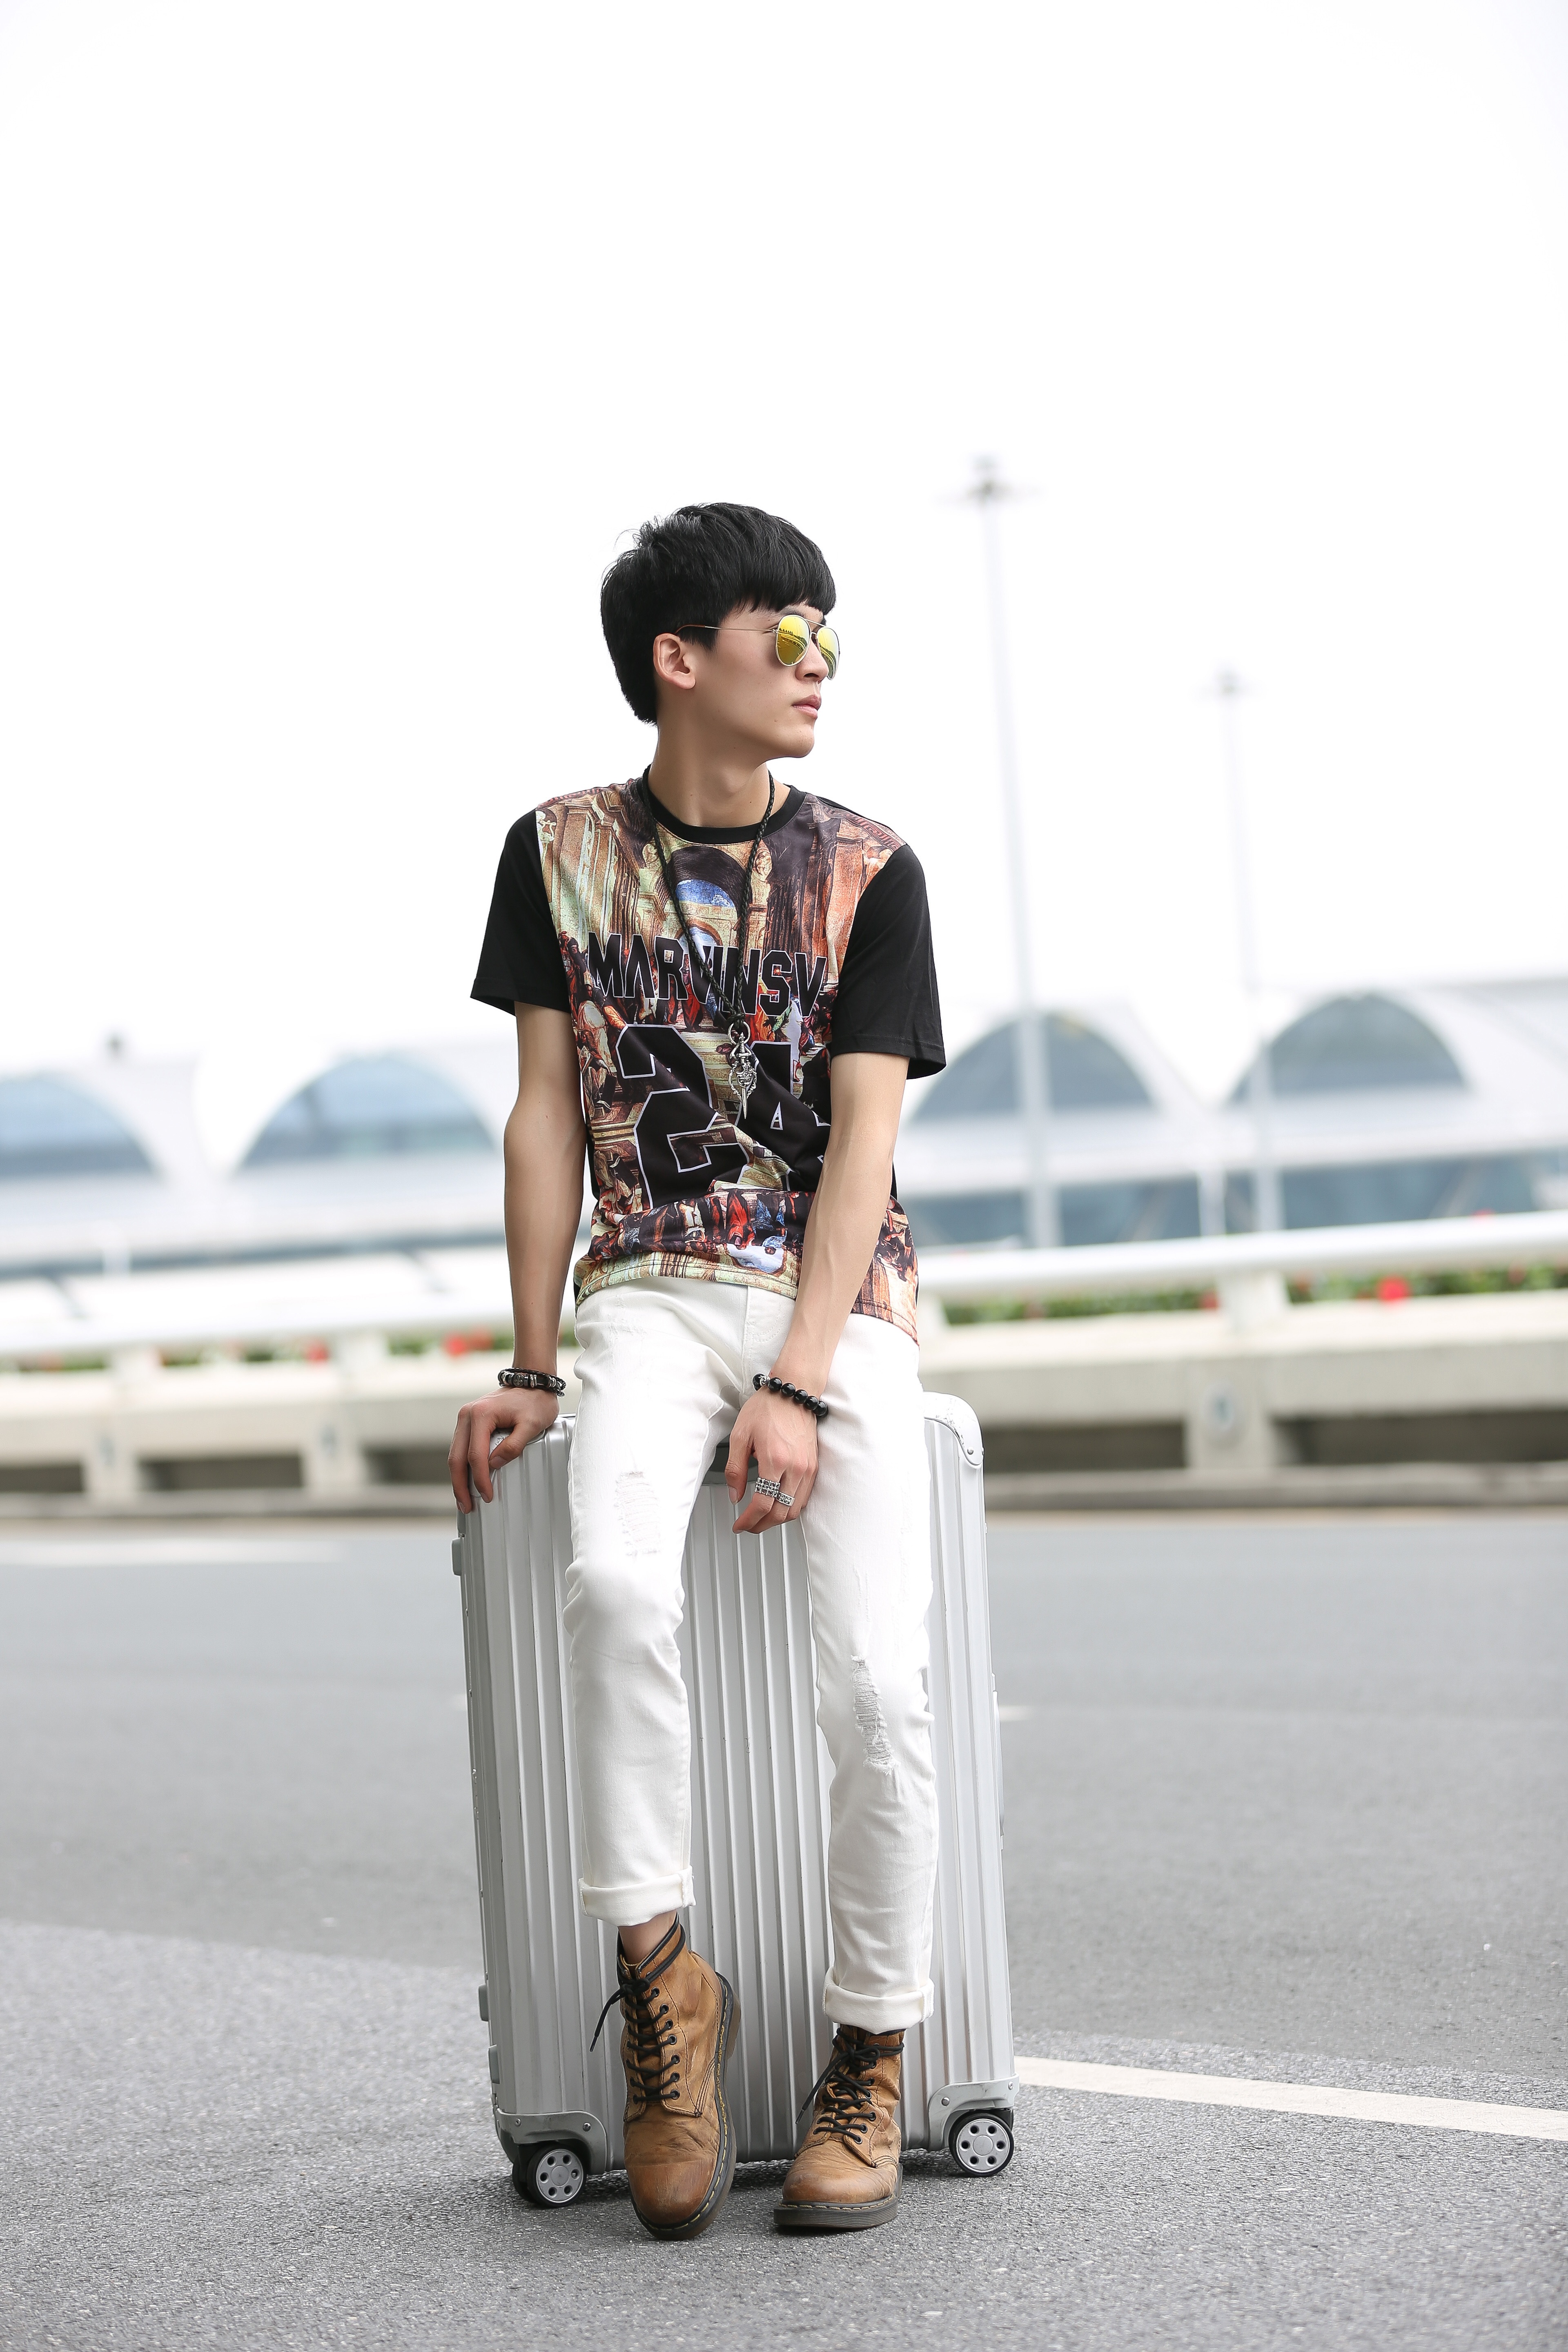
black and white, white, male, pattern, portrait, model, young, spring, fashion, clothing, outerwear, advertisement, young people, abdomen, photo shoot